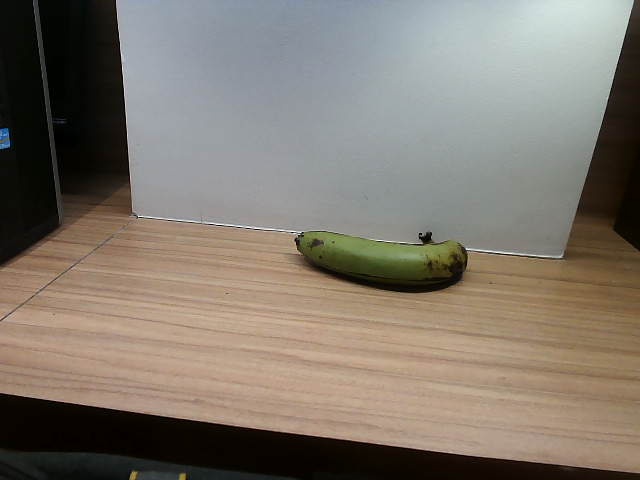
Label: Raw_Banana